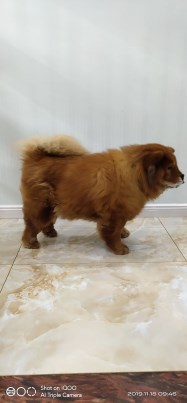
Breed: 329-n000119-chow